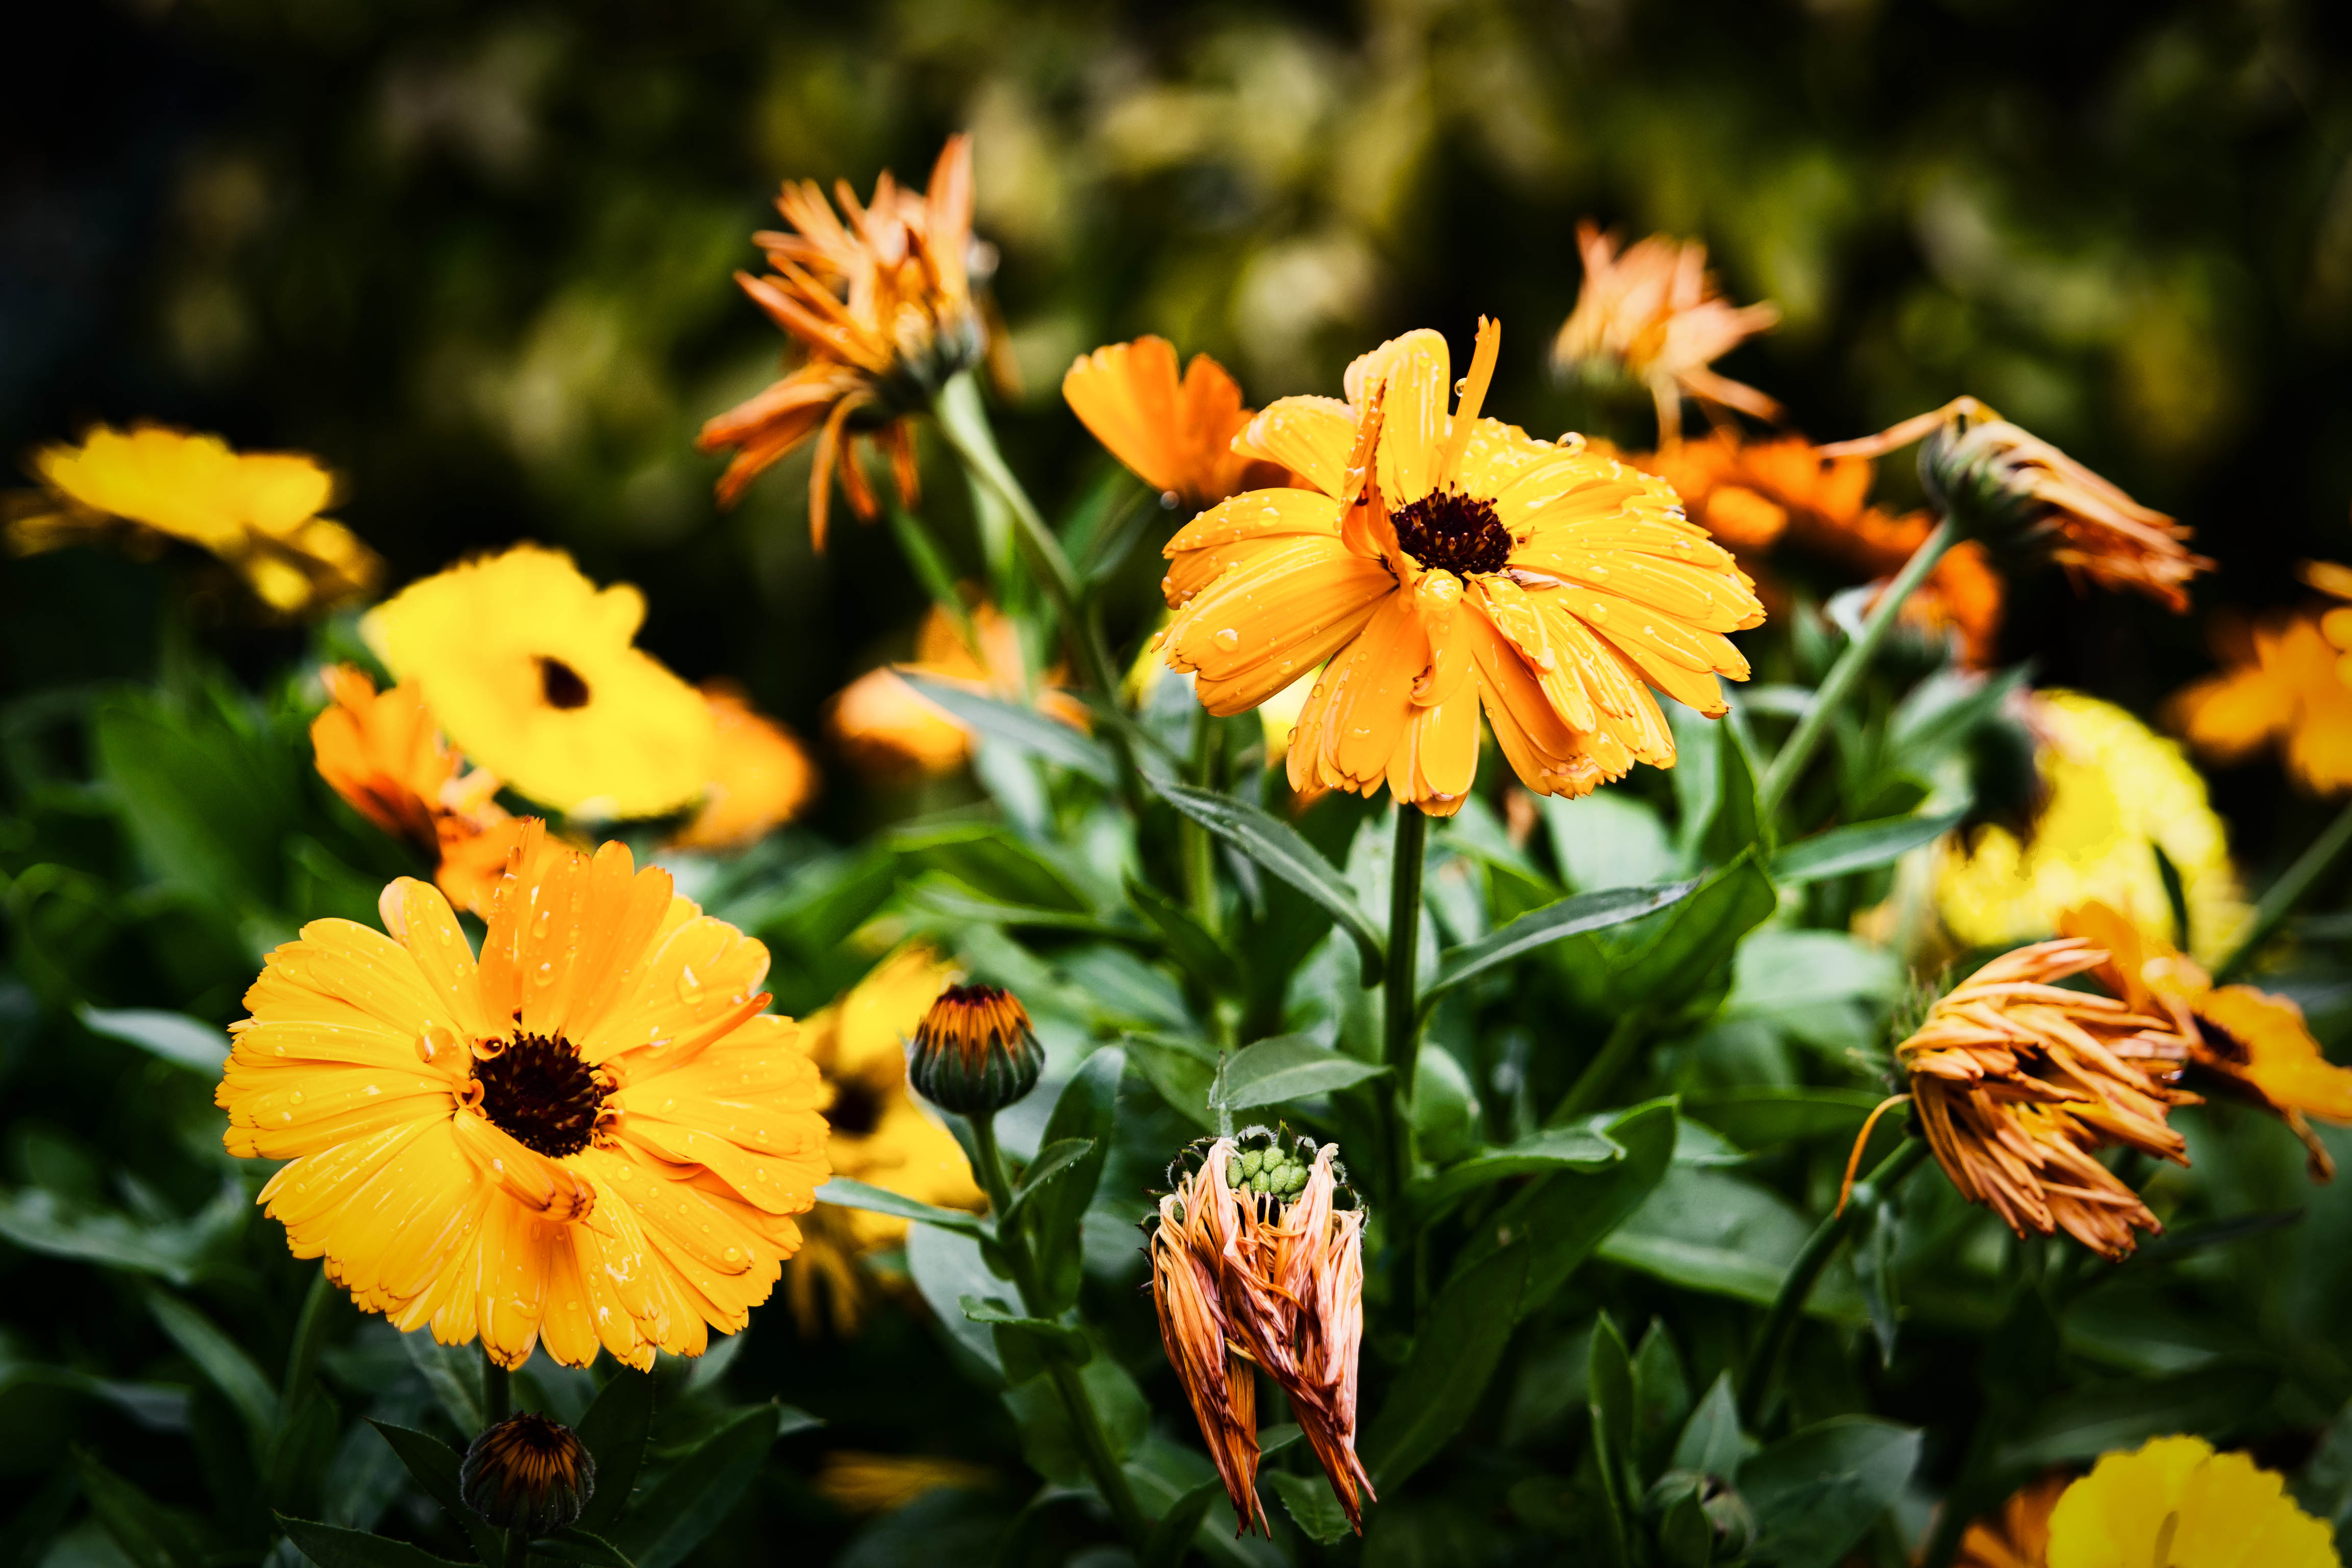
nature, plant, meadow, leaf, flower, petal, herb, insect, autumn, botany, butterfly, yellow, flora, fauna, invertebrate, wildflower, nectar, macro photography, flowering plant, daisy family, calendula, land plant